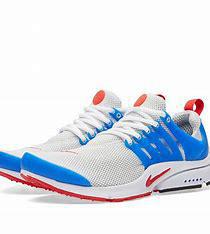
Brand: Nike
Model: Air Presto Essential